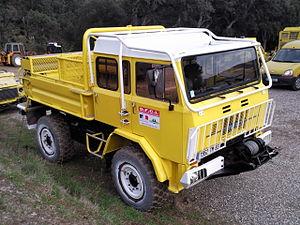
CCF 2000 litres IVECO de la cellule de brûlages dirigés des APFM de l'Office national des forêts du Var, 2011.
La sécurité civile en France a pour objet la prévention des risques de toute nature, l'information et l'alerte des populations ainsi que la protection des personnes, des biens et de l'environnement contre les accidents, les sinistres et les catastrophes par la préparation et la mise en œuvre de mesures et de moyens appropriés relevant de l’État, des collectivités territoriales et des autres personnes publiques ou privées. L'État est garant de la cohérence de la sécurité civile au plan national. Il en définit la doctrine et coordonne ses moyens.
Les feux de végétation font partie des risques naturels majeurs auxquels une partie de la population française est régulièrement confrontée. C’est pour cela que l’État français a mis en œuvre une politique de prévention appelée Défense de la Forêt Contre les Incendies avec notamment l’équipement, l’aménagement et l’entretien de l’espace forestier.
Le terme véhicule tout-terrain ou véhicule hors route désigne un véhicule de type automobile, moto, camion, camionnette, pick-up ou encore quad destiné à être aussi à l'aise sur n'importe quel terrain.
Un feu de forêt est un incendie qui se propage sur une étendue boisée. Il peut être d'origine naturelle ou humaine.
Le camion-citerne Forestier est un fourgon d'incendie tout-terrain destiné à la lutte contre le feu dans des milieux hors-routes. Il est capable d'utiliser tous les types de routes et de se déplacer en terrain non aménagé.